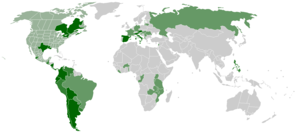
Radio Maria, en forme longue Famille mondiale de Radio Maria, est un réseau de stations de radio catholiques à diffusion internationale fondée en 1982 à Arcellasco d'Erba, en Italie.